Hereford

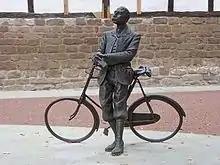
Statue of Sir Edward Elgar on the Cathedral Close

The main local government body covering Hereford is Herefordshire Council. Hereford has a city council, a parish council with city status, and has only limited powers.